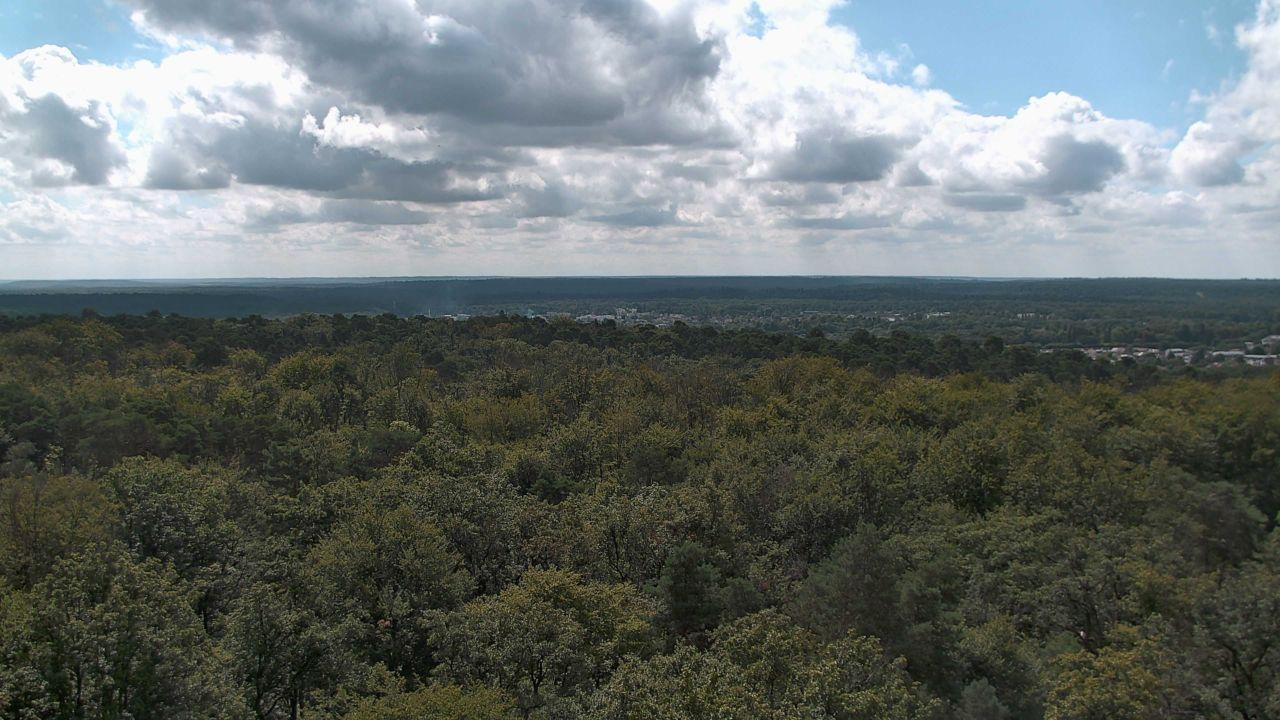
Fire: no
Smoke: yes